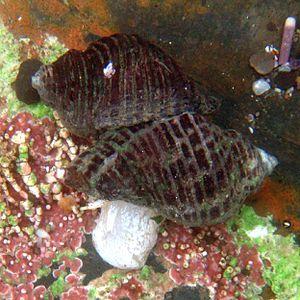
Acanthina, du nom commun escargot licorne, est un genre de mollusques marins gastéropodes prédateurs.